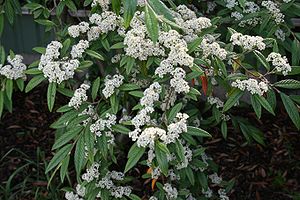
Pilebladet dværgmispel
Pilebladet dværgmispel er en stedsegrøn eller vintergrøn busk. Hovedgrenene er oprette, mens sidegrenene er buet overhængende. Blomsterne dufter tungt og sødt, og de tiltrækker mange insekter.